Mother of Mine (film)

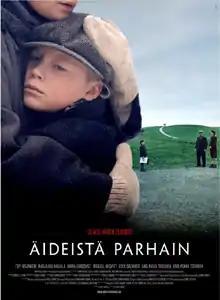
Theatrical release poster

Mother of Mine is a 2005 Finnish drama film directed by Klaus Härö. The film is based on a novel by Heikki Hietamies. It received good reviews from the Finnish press, and was selected to be Finland's submission for the Academy Award for Best Foreign Language Film at the 78th Academy Awards.